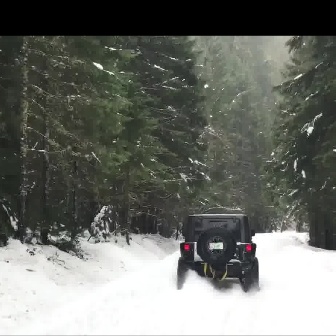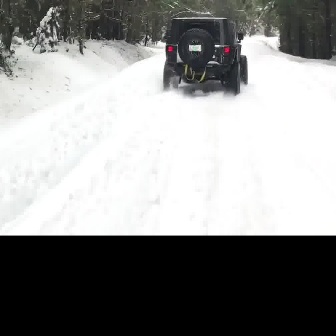
  Please identify the target specified by the bounding box [175,211,259,295] in the first image and locate it in the second image. Return the coordinates in [x_min,y_min,x_max,y_max] format.
Answer: [161,16,247,102]